NY Waterway

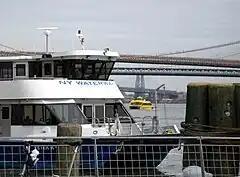
Pier 11/Wall Street on the East River

In February 2011, NY Waterway was contracted to operate a route calling at slips in Brooklyn and Queens as well as the East River terminals, replacing an earlier peak-only service operated by New York Water Taxi. In June 2011, the NY Waterway-operated East River Ferry line started operations. The route was a 7-stop East River service that ran between East 34th Street and Pier 11, making one intermediate stop in Queens and four in Brooklyn. The fare was $4 per one-way ticket.